Woolly rhinoceros

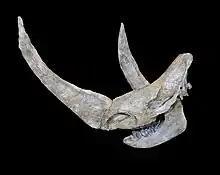
Woolly rhinoceros skull

The skull had a length between . It was longer than those of other rhinoceros, giving the head a deep, downward-facing slanting position, similar to its fossil relative "Stephanorhinus hemitoechus" and "Elasmotherium" as well as the white rhinoceros. Strong muscles on its long occipital bone formed its neck hock and held the massive skull. Its massive lower jaw measured up to long and high. The teeth of the woolly rhinoceros had thickened enamel and an open internal cavity. Like other rhinos, adults did not have incisors. It had 3 premolars and 3 molars in both jaws. The molars were high-crowned and had a thick coat of cementum.